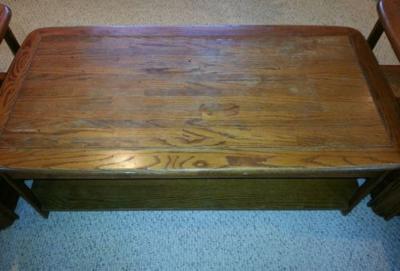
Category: table